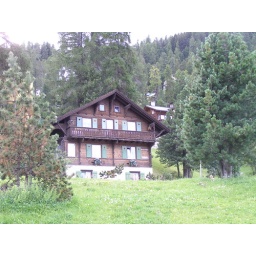
Traditional swiss house looking over lake Sankt Moritz.